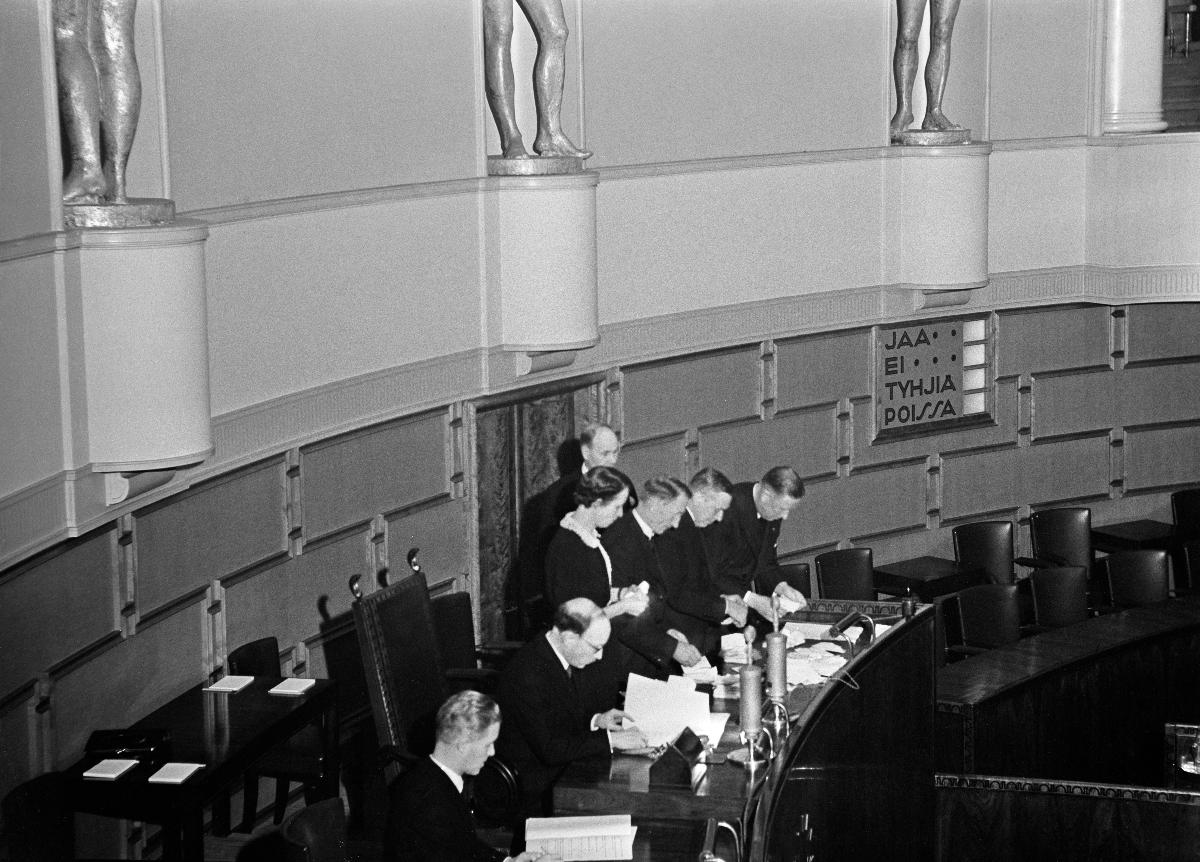
Presidentinvaalit 1940
Presidentvalet 1940; Presidential election in Finland 1940
sisällön kuvaus: Presidentinvaalit eduskunnan istuntosalissa Helsingissä 19.12.1940. content description: Presidential election in the assembly hall of Finland's Parliament in Helsinki 19.12.1940. innehållsbeskrivning: Presidentval i riksdagens plenisal i Helsingfors 19.12.1940. Valsedlarna sorteras. I bilden: Tammio, Ryti, Kilpi, Hirvensalo, Österholm, Tuurna och i bakgrunden Kindt.
Kuvaaja: Sundström, Hugo, kuvaaja
Vuosi: 1940
Paikka: Suomi, Uusimaa, Helsinki
Aiheet: Ryti, Risto; HBL; presidentinvaalit; poliitikot; presidential elections; politics; presidential elections of Finland; politicians; presidentval; politik; val; politiker